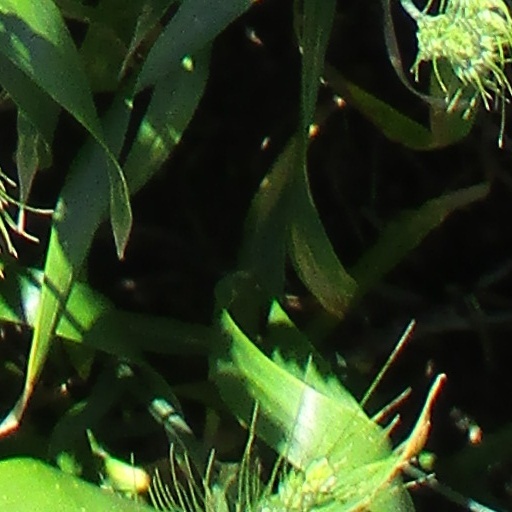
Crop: wheat